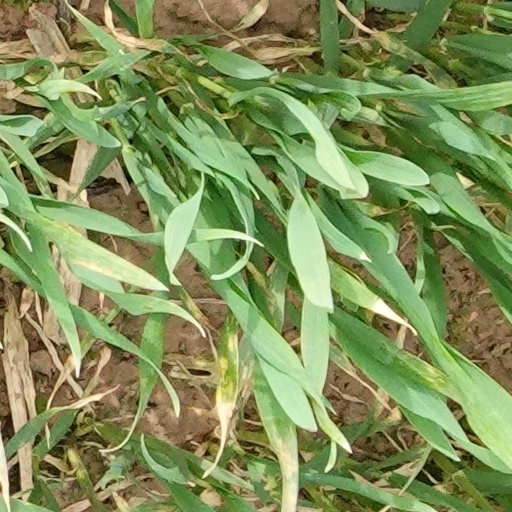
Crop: wheat